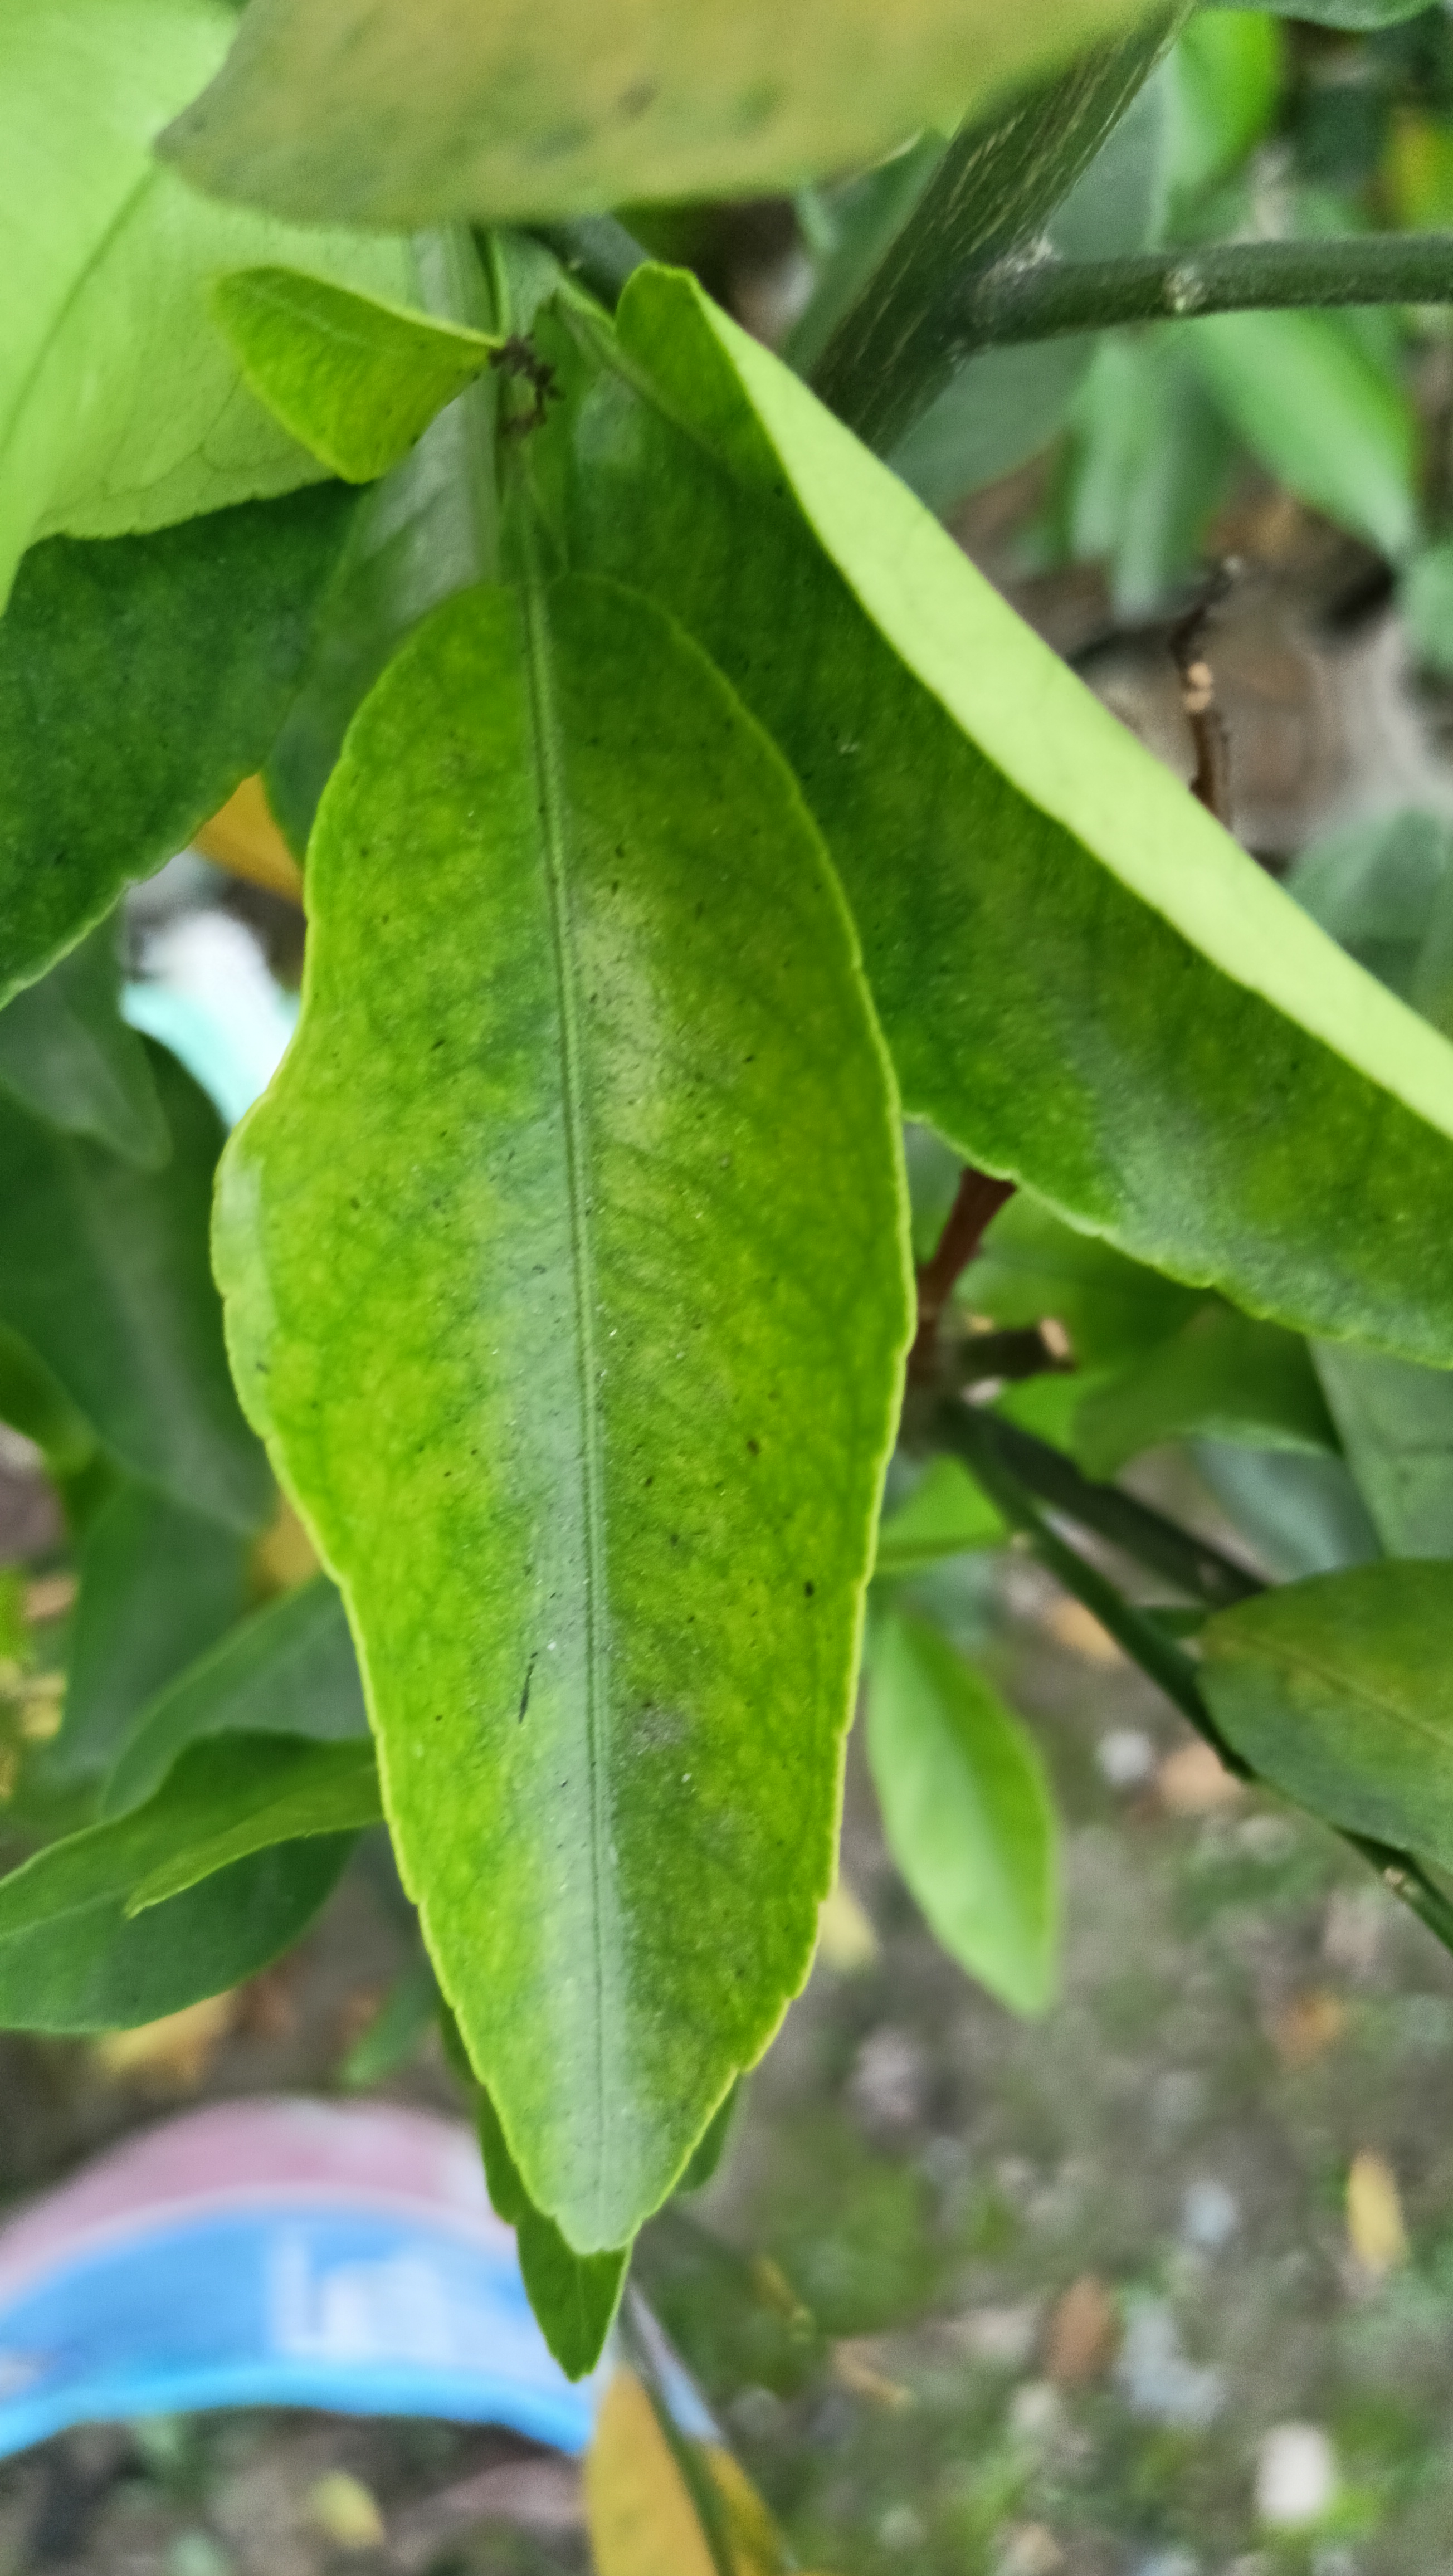
Mandarin leaf variety: Darjeling